Palatine, County Carlow

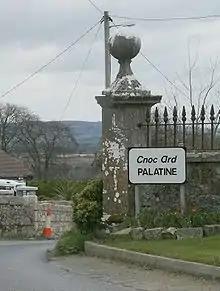
Palatine, County Carlow

Palatine is a village in County Carlow, Ireland. It lies mostly within the townlands of Knockarda and Killyshane, close to the County Kildare border. Its unusual English name bears no relation to its original Irish name, "Na Cnoic Arda", which roughly translates as 'high hills'.